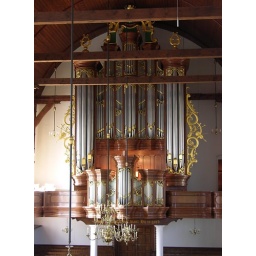
Organ by Jan van den Heuvel (1972), first church organ built by him.